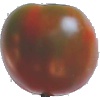
Label: Tomato Maroon 1